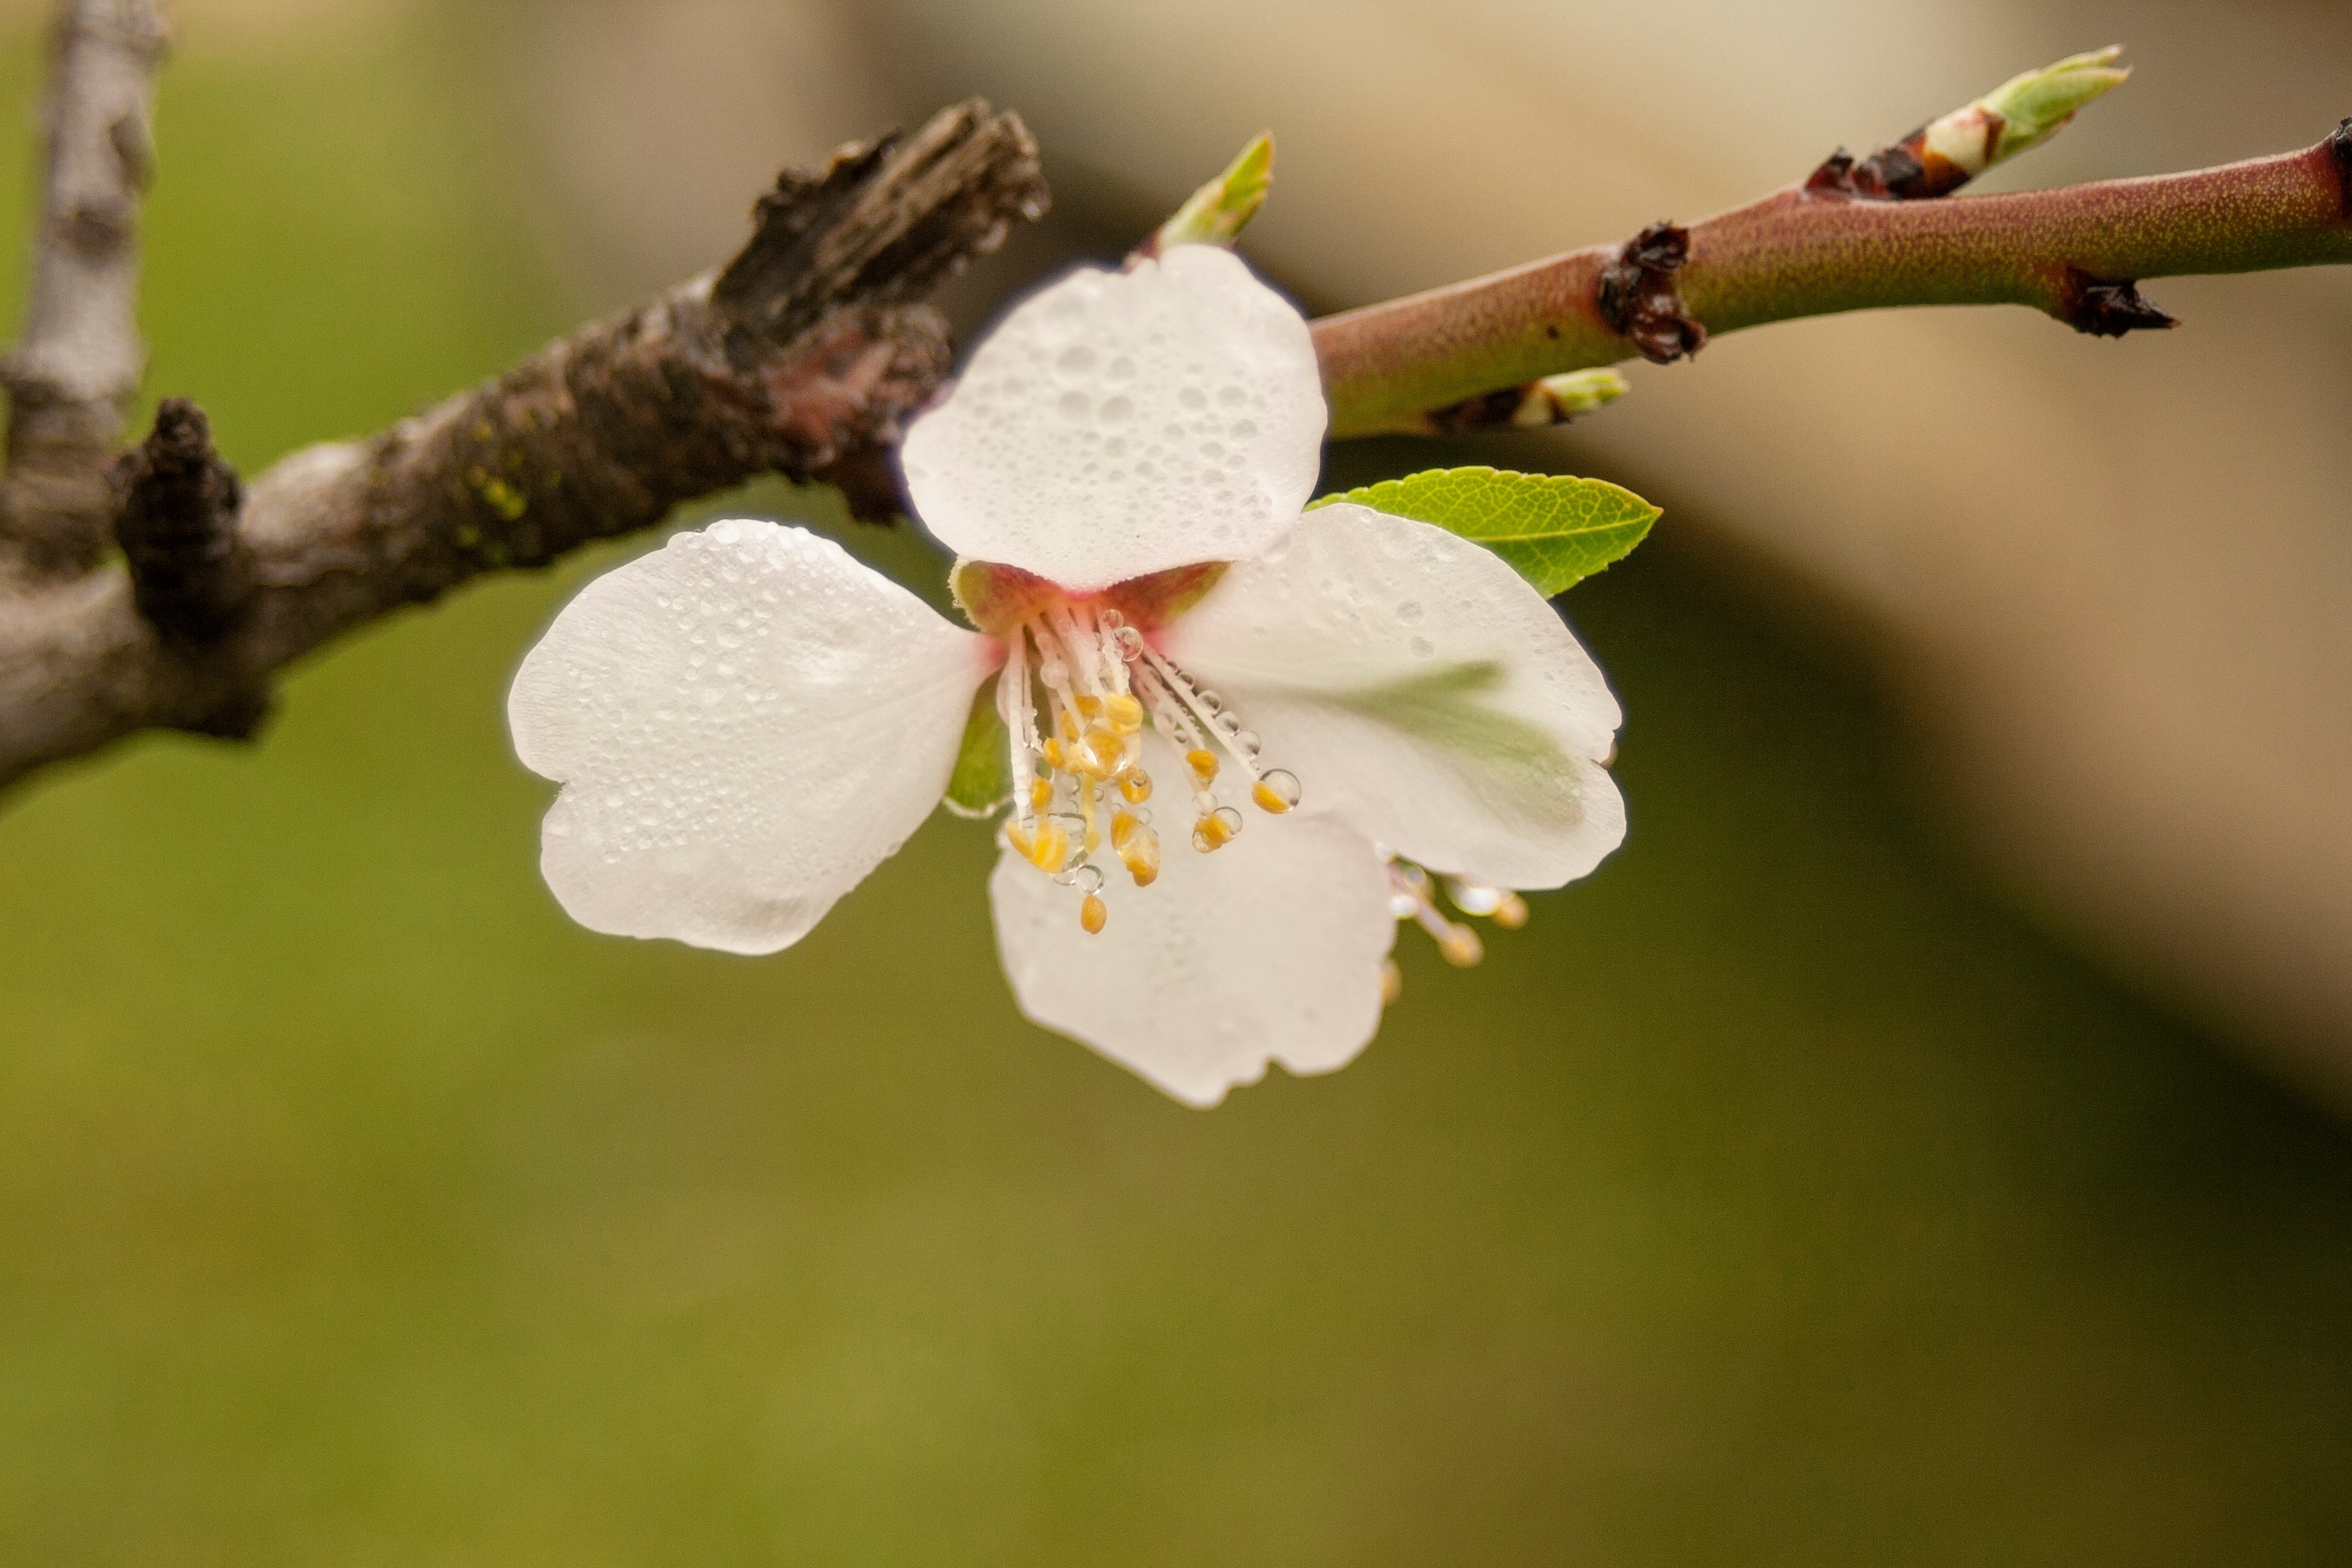
tree, nature, branch, blossom, plant, photography, leaf, flower, petal, food, spring, produce, botany, flora, cherry blossom, twig, close up, bud, macro photography, flowering plant, plant stem, land plant